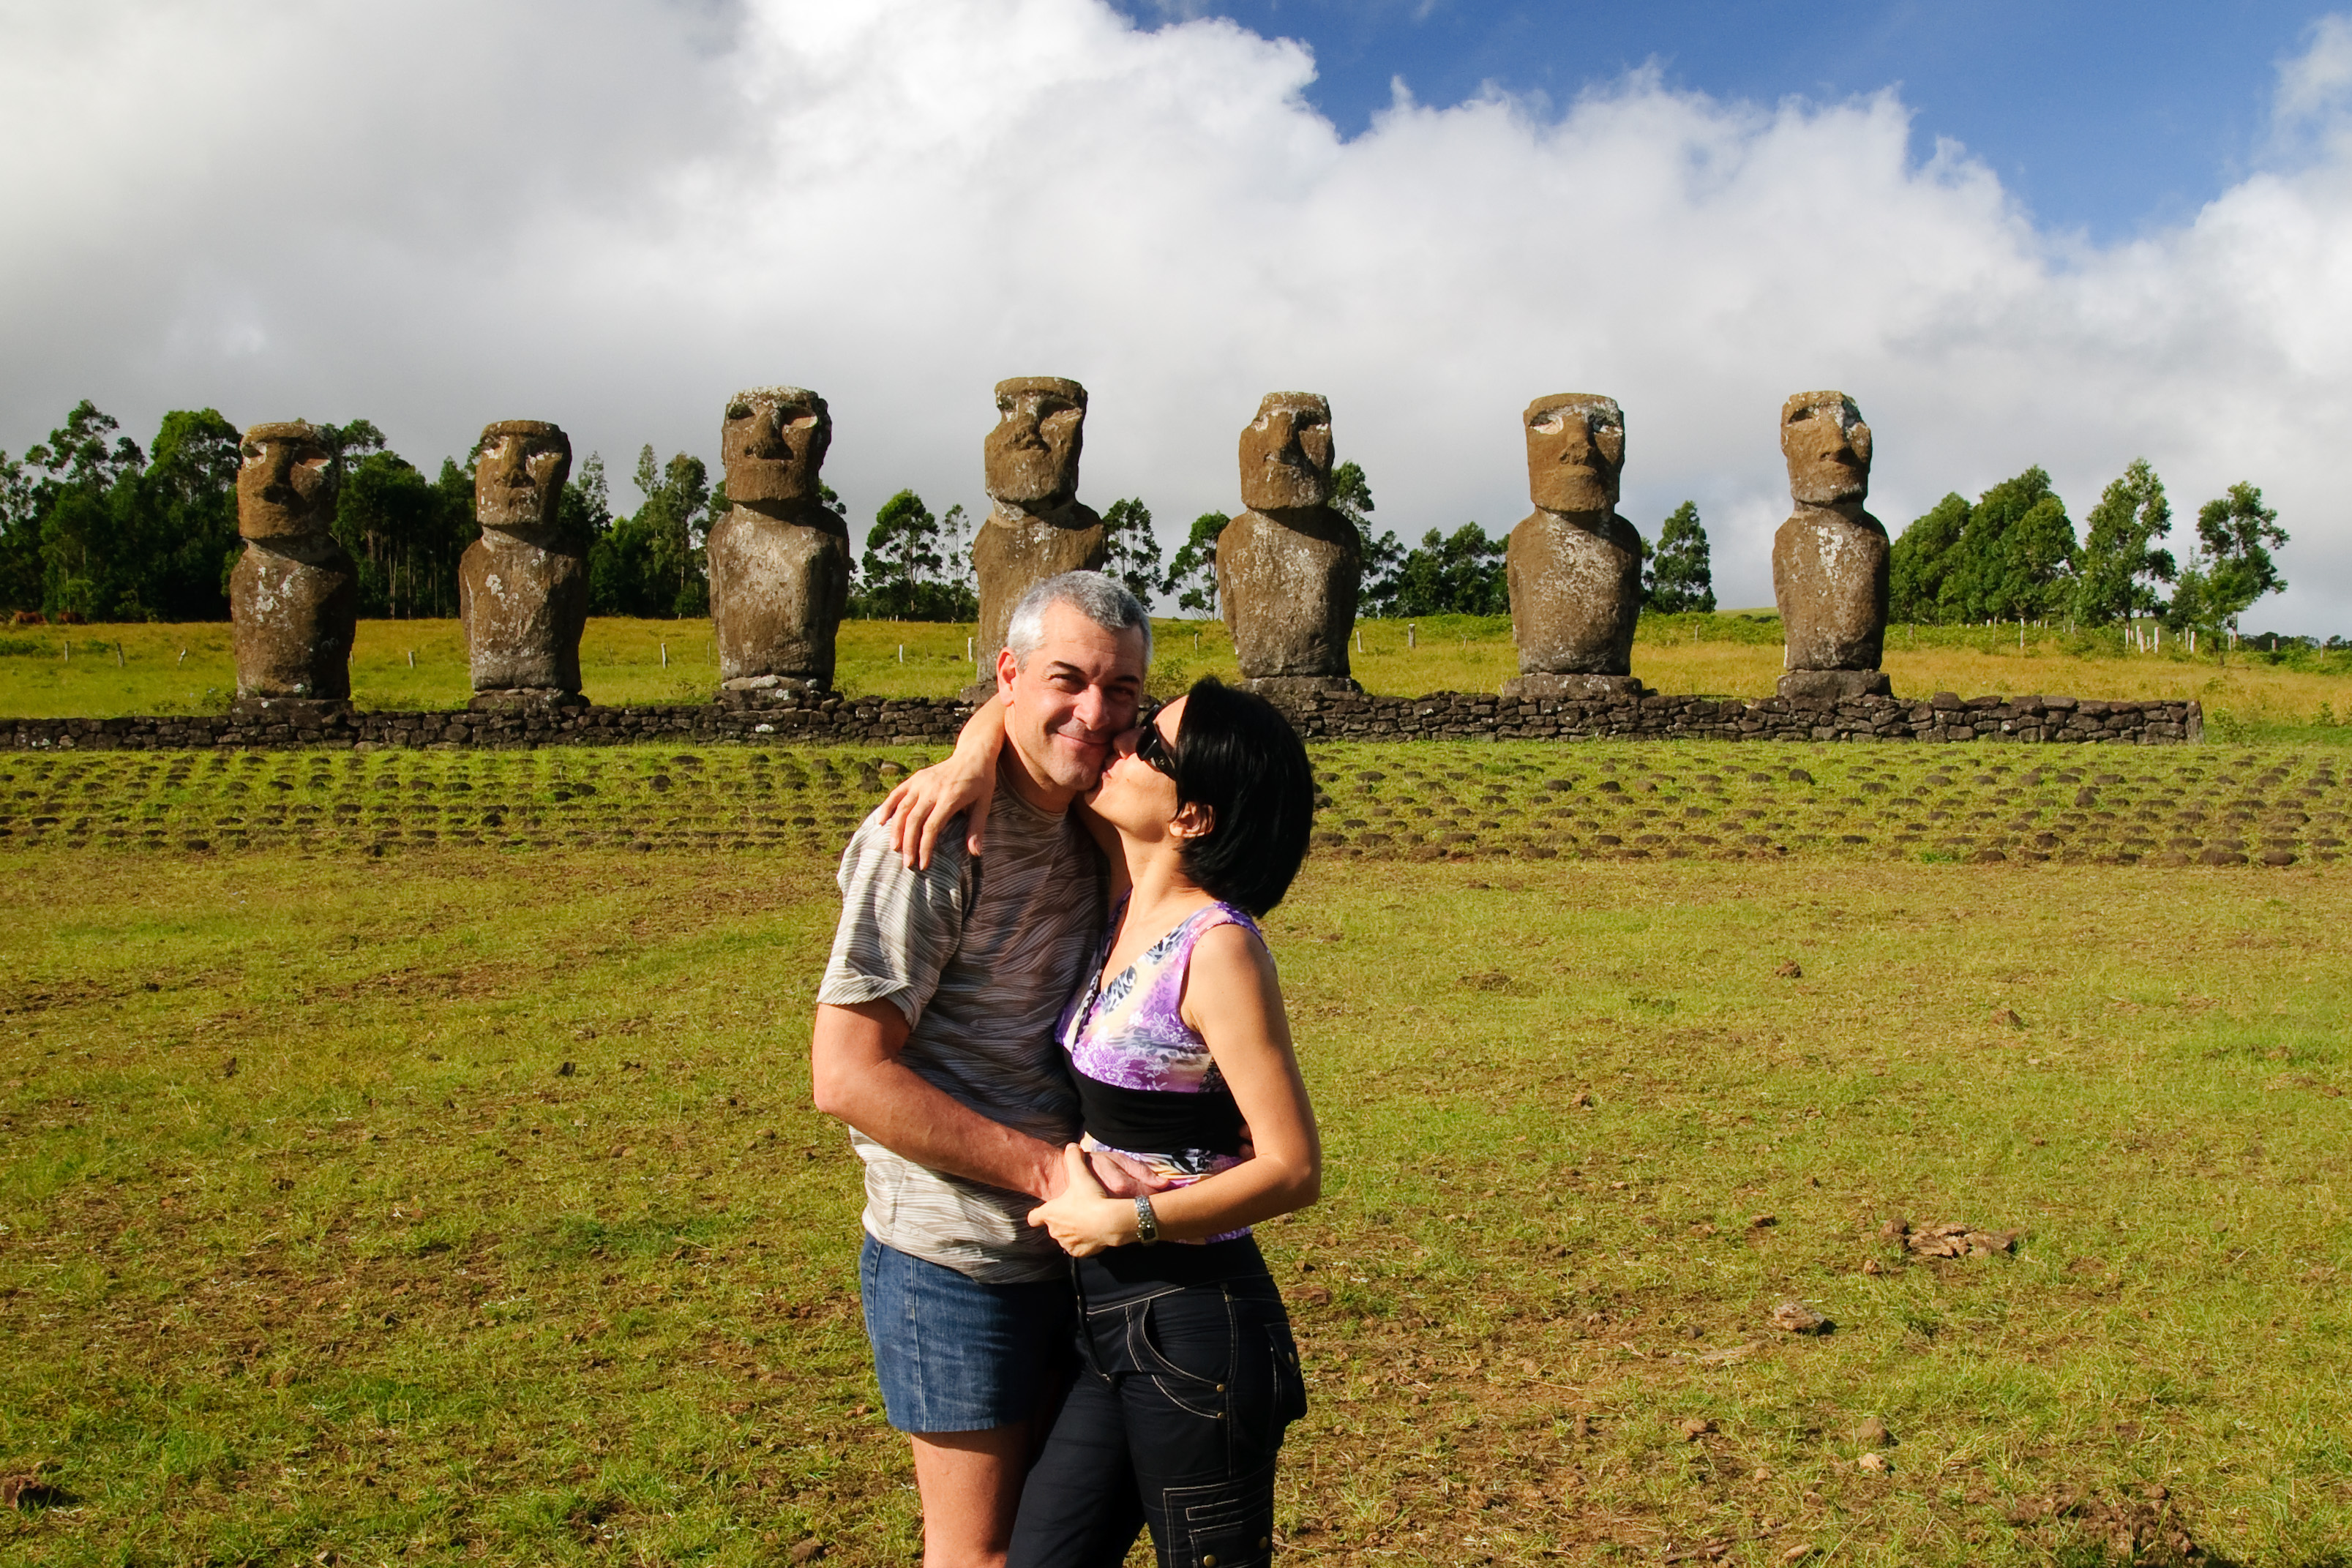
tree, grass, people, nikon, agriculture, chile, d300, easterisland, rapanui, isoladipasqua, rural area